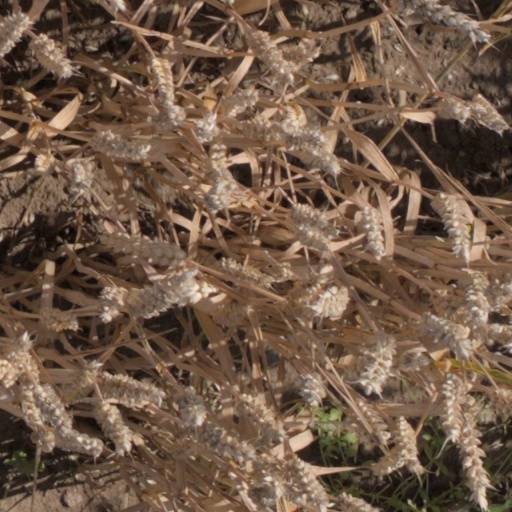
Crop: wheat